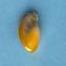
Maize quality: Good